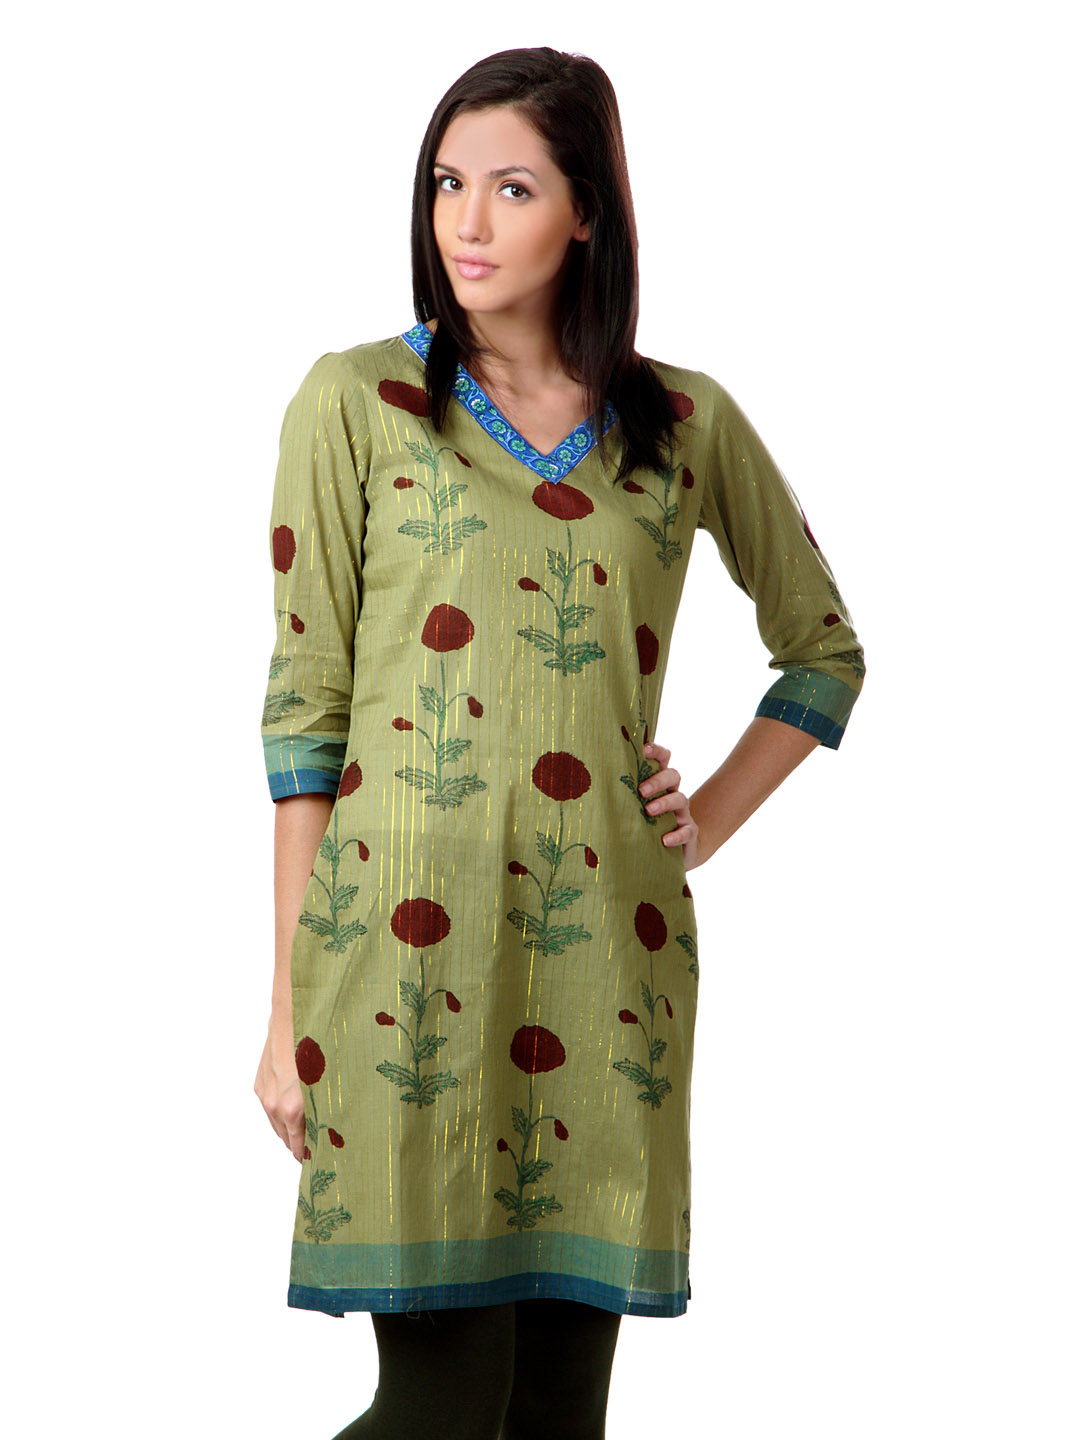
Sushilas Women Printed Green Kurta
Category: Apparel / Topwear / Kurtas
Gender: Women
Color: Green
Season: Summer 2012
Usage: Ethnic